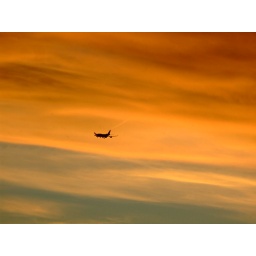
747 on finals for Heathrow, flying into another golden summer sunset, from our roof in East Putney.Putney, LondonAugust 2007